Franz Untersteller

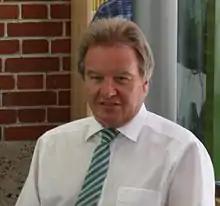
Untersteller in 2015

Franz Untersteller (born 4 April 1957) is a German politician of the Green Party who has been serving as State Minister of the Environment, Climate and the Energy Sector of Baden-Württemberg in the Cabinets Kretschmann I and II since 2011.